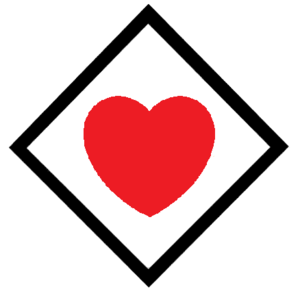
La Jagdgeschwader 77, surnommée Herz As, est une unité de chasseurs de la Luftwaffe pendant la Seconde Guerre mondiale.